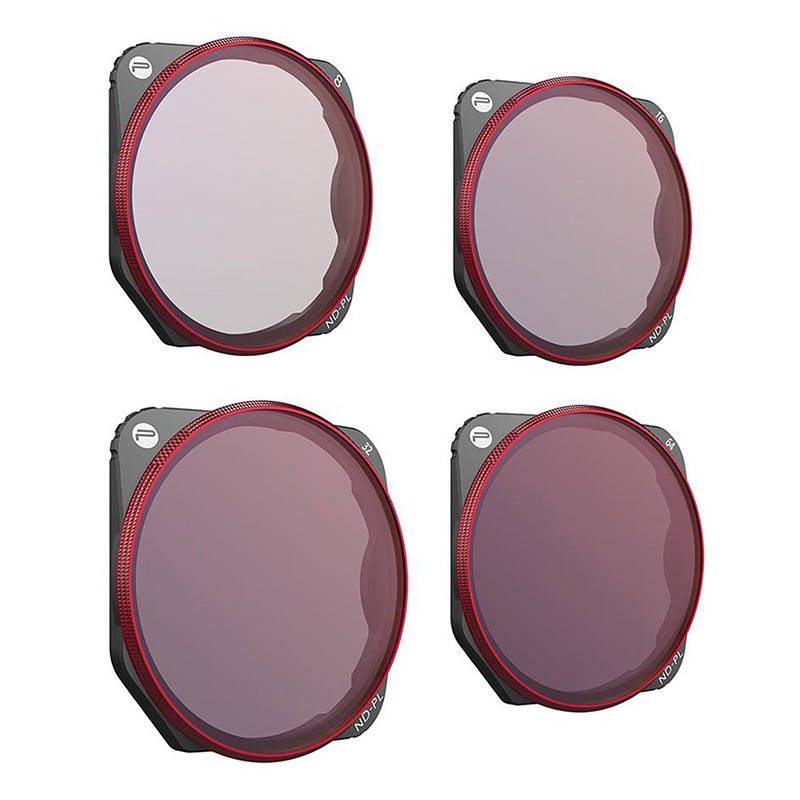
Set of 4 filters PGYTECH ND-PL 8/16/32/64 for DJI Mavic 3 / Mavic 3 CINE (P-26A-034)
Set of 4 PGYTECH filters ND-PL 8/16/32/64 for DJI Mavic 3 / Mavic 3 CINE (P-26A-034) The filters are an essential thing that will improve the use of your drone and give your images a remarkable look. If you are still not convinced, you should know that the filter increases color saturation and image clarity, prevents UV light from entering, and is available in 2-5 or 6-9 grade versions. In addition, the filter is durable, but also lightweight at the same time as the filter uses professional glass as the base material, and it owes its resistance to a multi-layer coating that reduces reflections. Lightweight and durable The filter is durable, but also lightweight at the same time. It owes its lightness to a frame made of CNC aluminum. Importantly, it is corrosion resistant and carefully designed. This translates into it not affecting the balance of your drone. Optical glass will take care of high resolution images The filter uses professional glass as its base material. It has been repeatedly ground and polished to achieve a low refractive index. The result is accurate color reproduction. Resistance The filter owes its resistance to a multi-layer coating that repels water and oil. This makes keeping it clean extremely easy. The coating of the filter is also hard, and this guarantees scratch resistance. Reduction of reflections The glare reduction coating that the filter contains does not alter the accuracy and balance of the colors. So you can be sure that what you see will be accurately rendered in the image. Brand PGYTECH Model P-26A-034 Material aluminum, optical glass Weight 5.7g * 4 Size φ37.24mm * 4.9mm Compatibility DJI Mavic 3 DJI Mavic 3 CINE
Brand: Pgytech
Category: Cameras & Optics > Camera & Optic Accessories > Optic Accessories > Optics Bags & Cases > Lens Bags